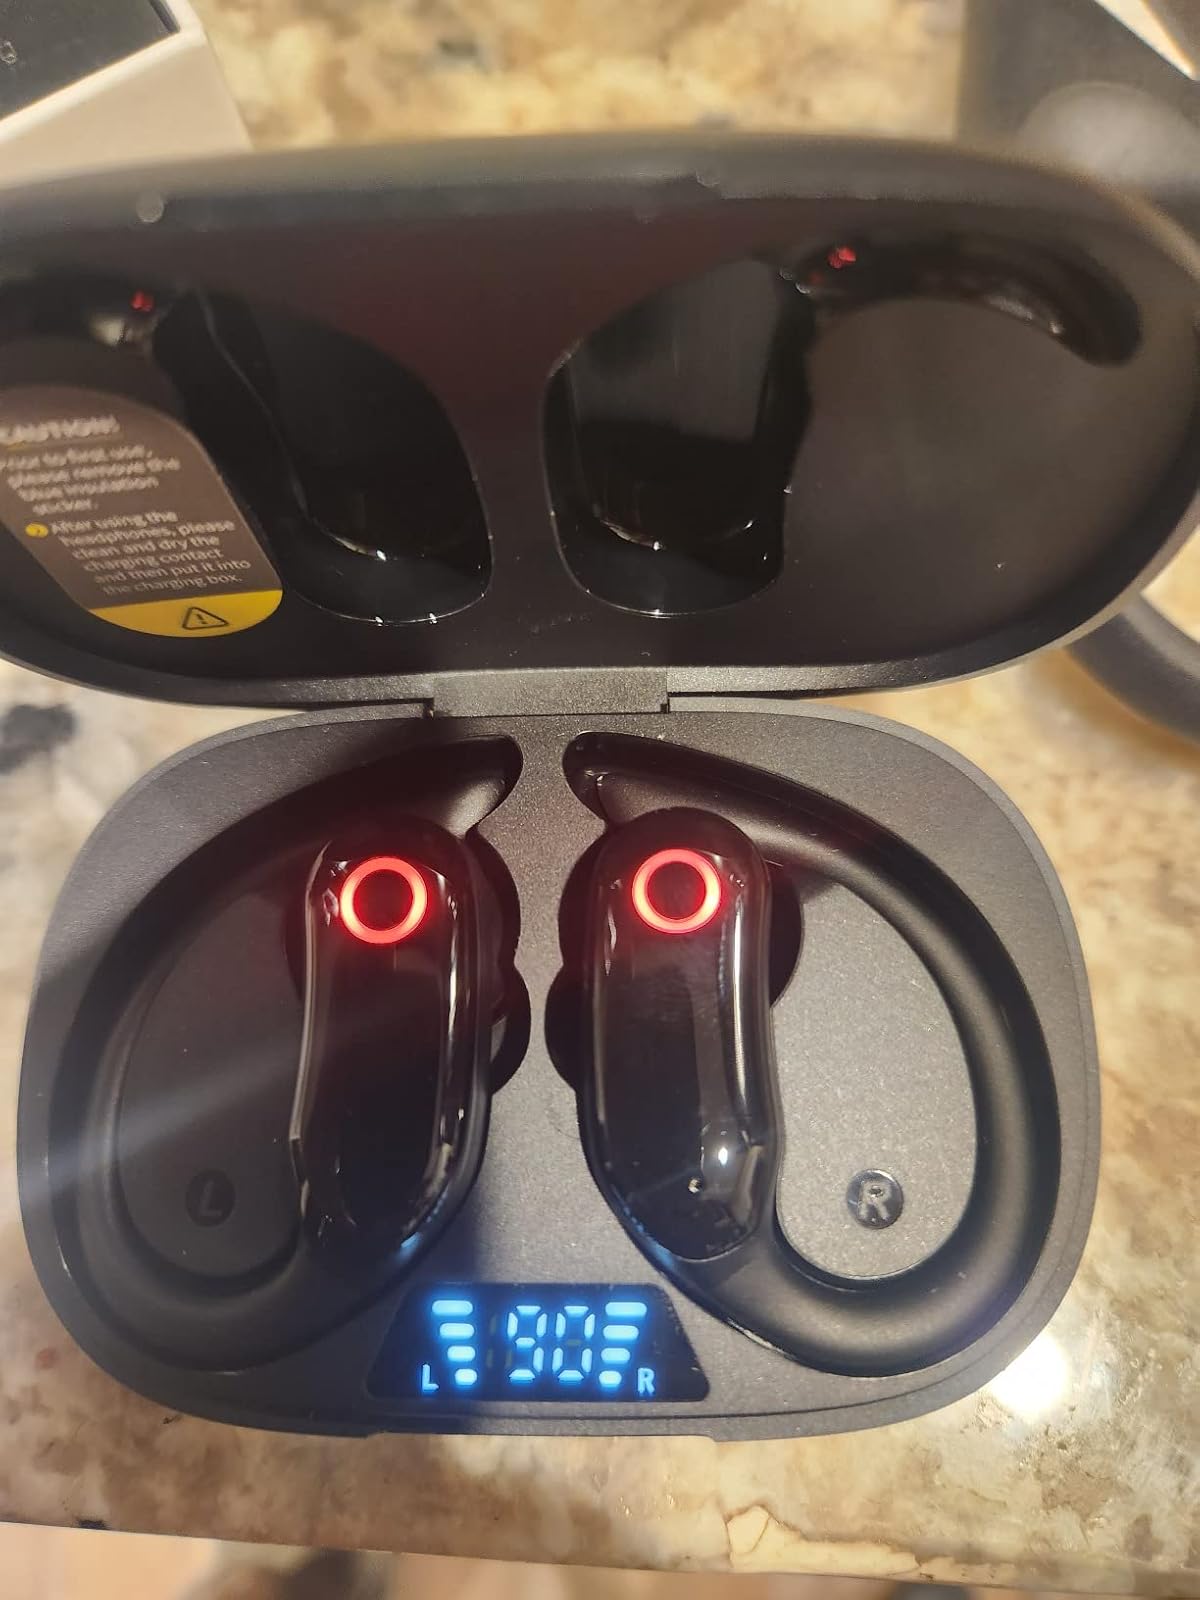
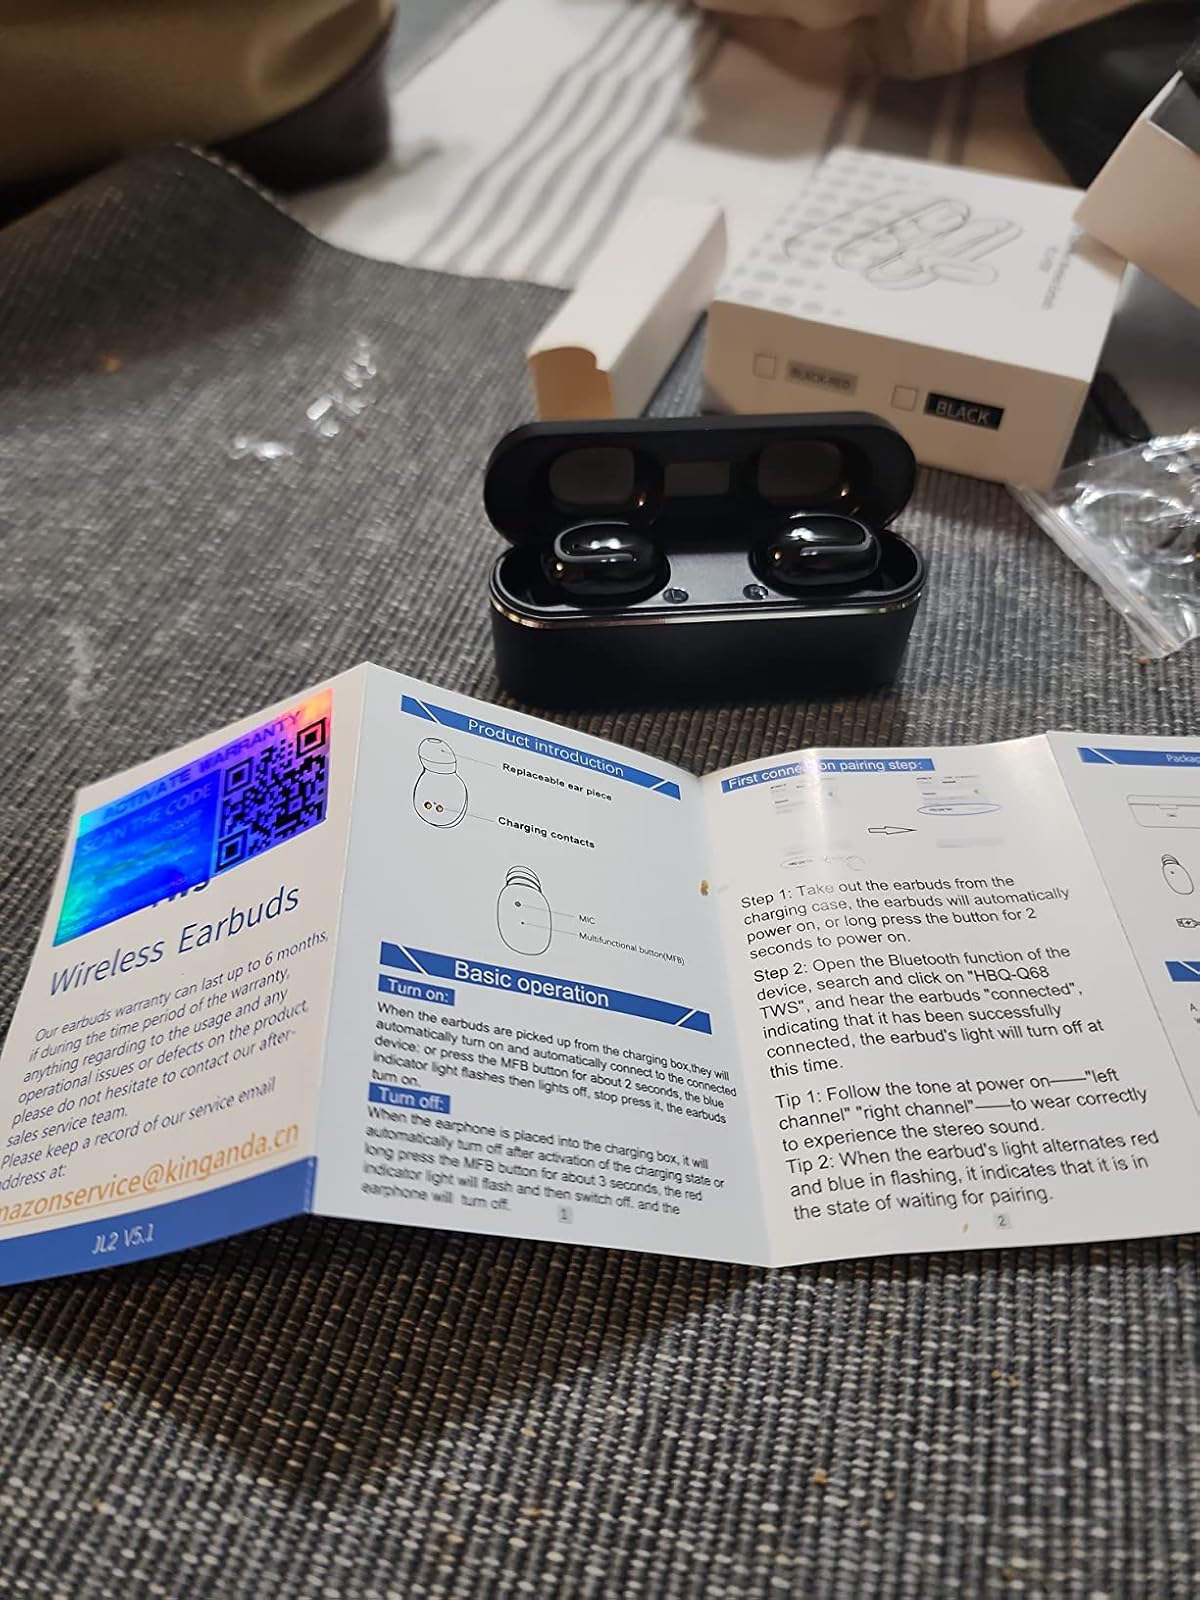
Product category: earbuds
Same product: no